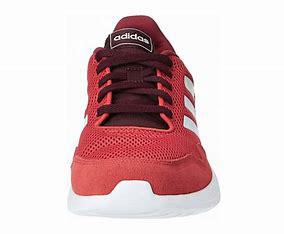
Brand: Adidas
Model: Archivo